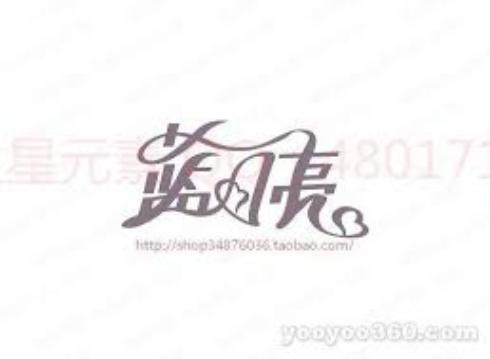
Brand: bluemoon
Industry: Necessities